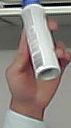
Product: dove_spray